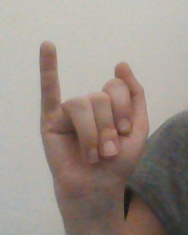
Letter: meem